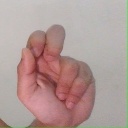
अक्षर: ढ